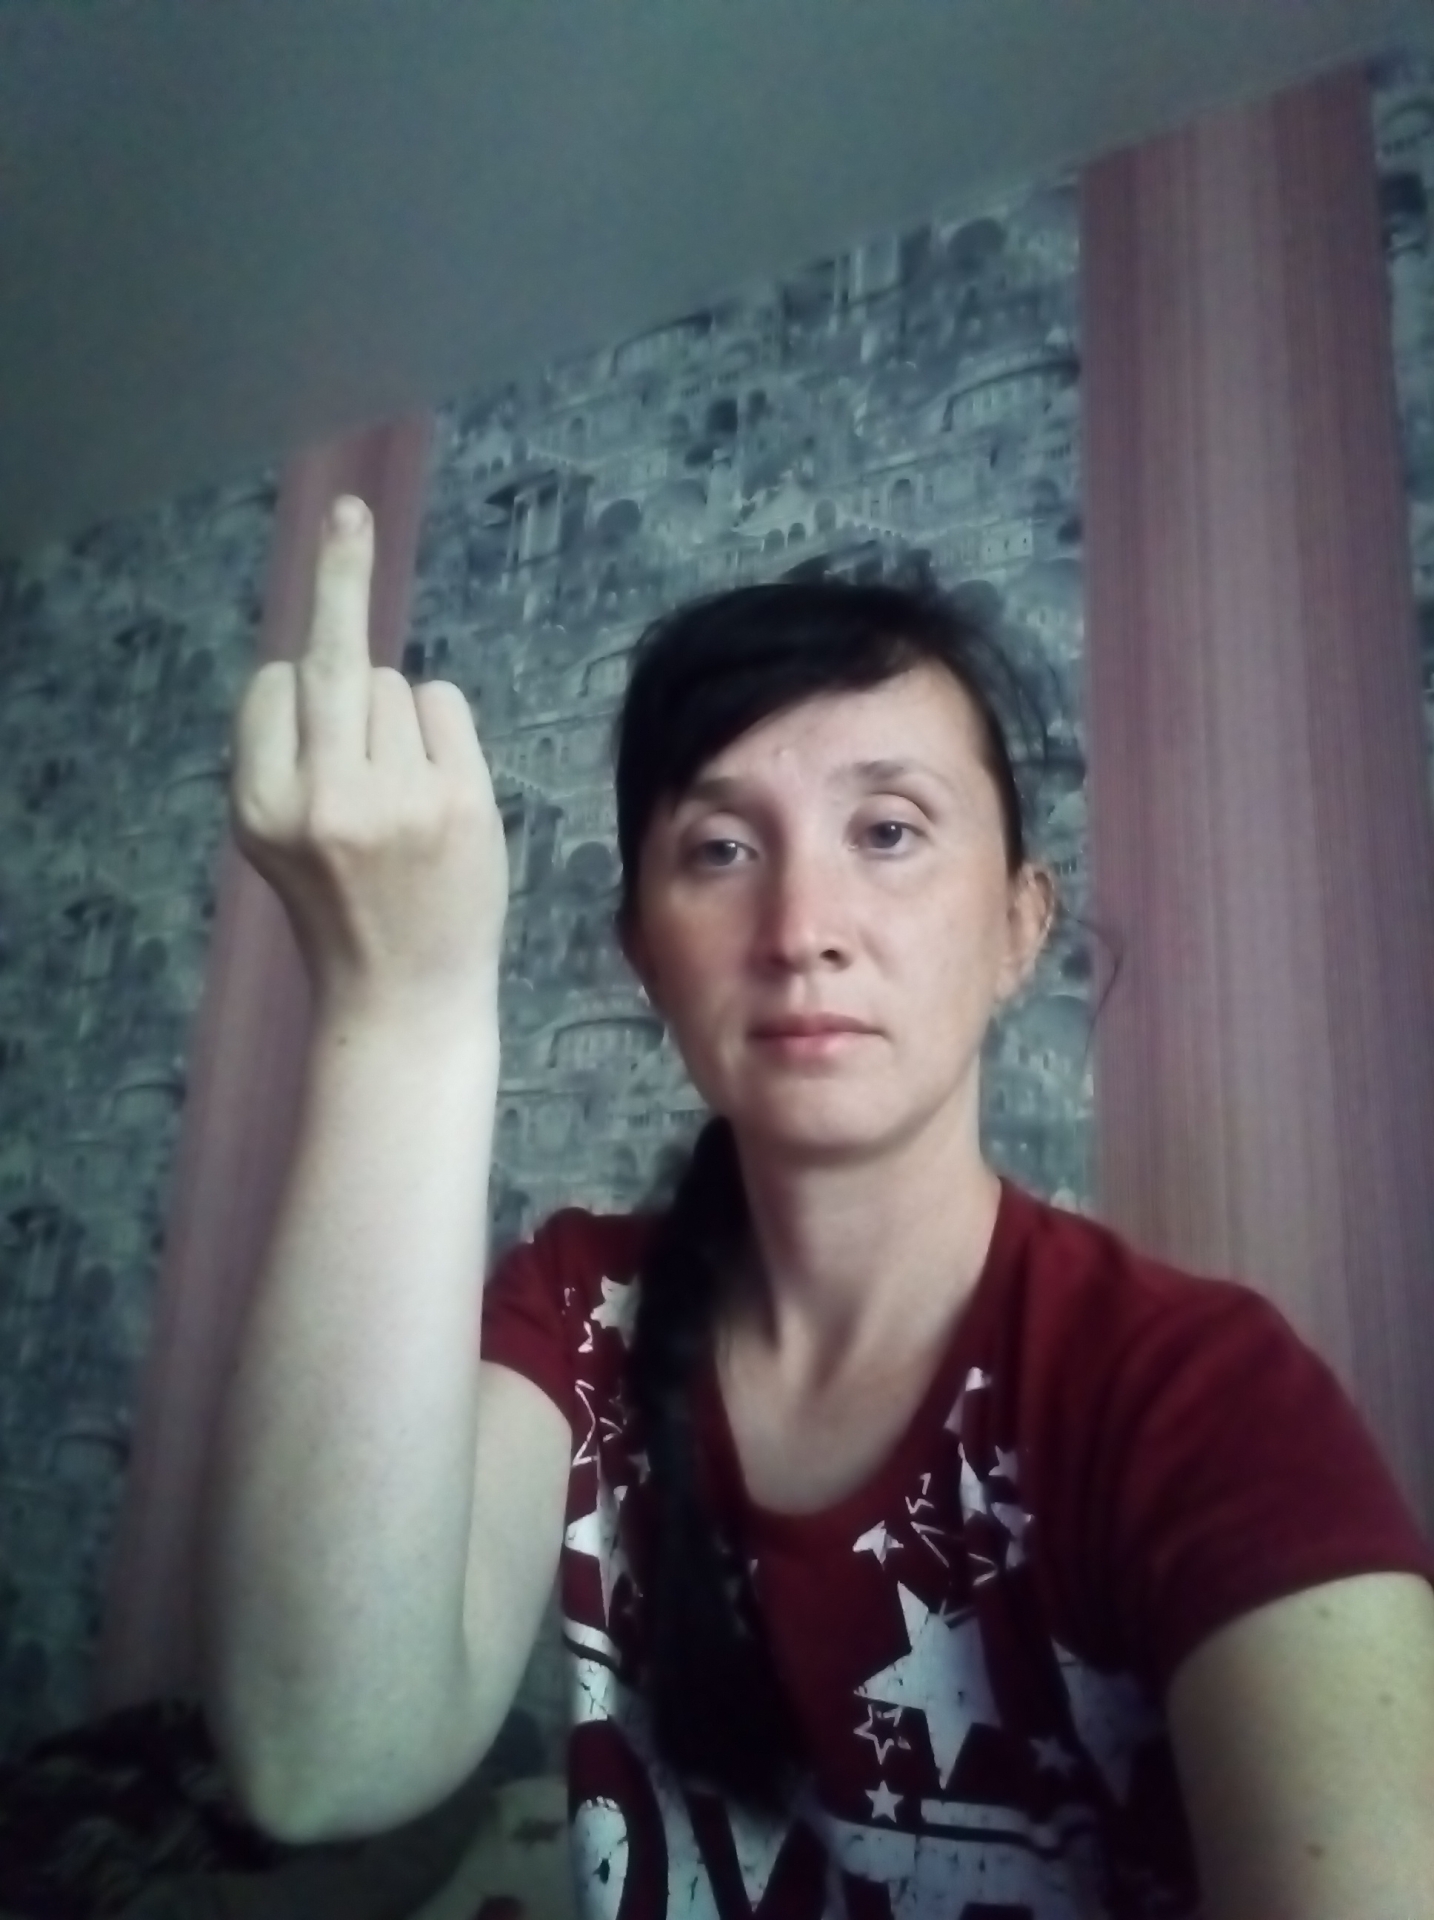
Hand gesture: middle_finger